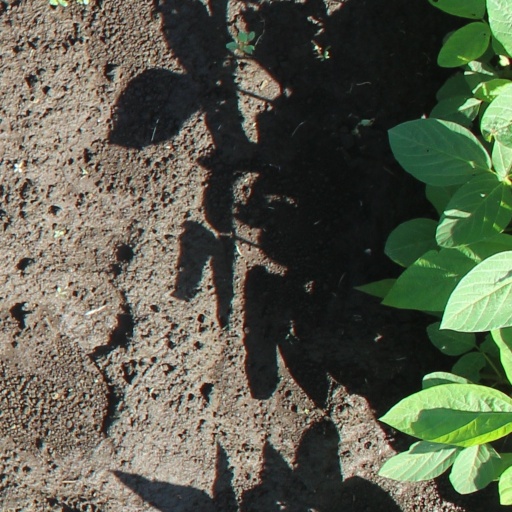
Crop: soybean